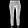
Label: Trouser